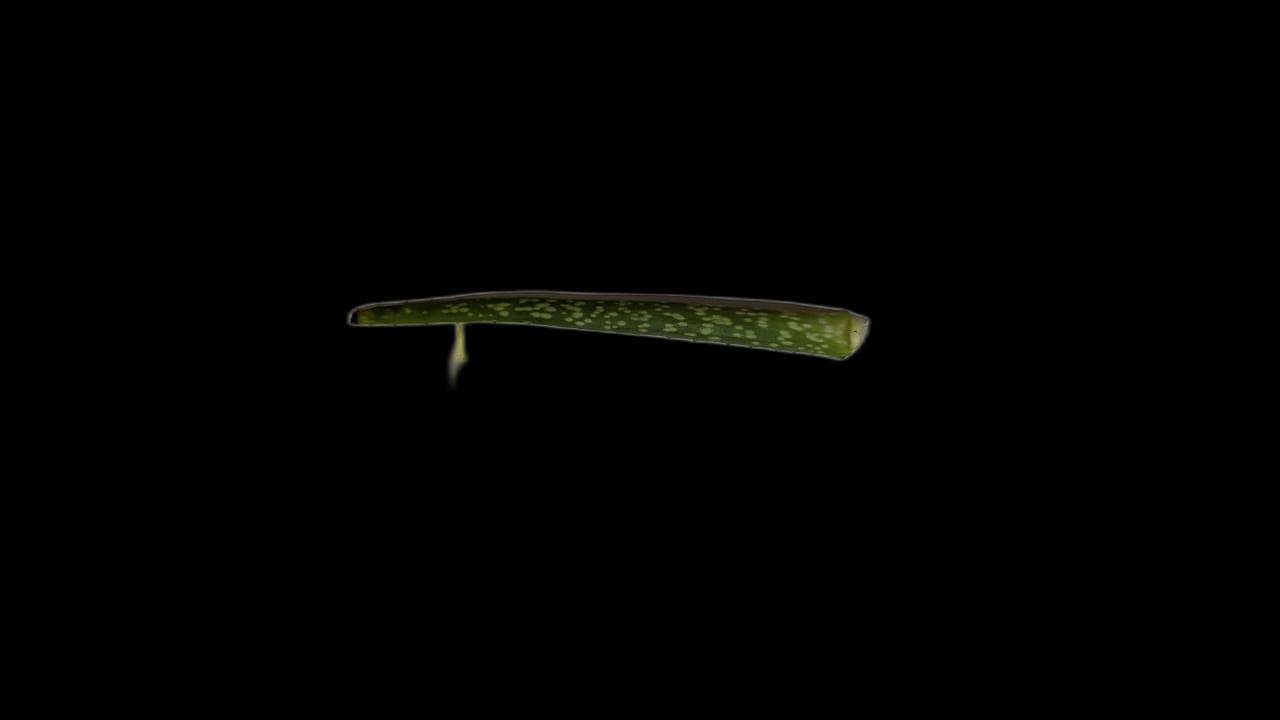
Plant: Aloe Vera